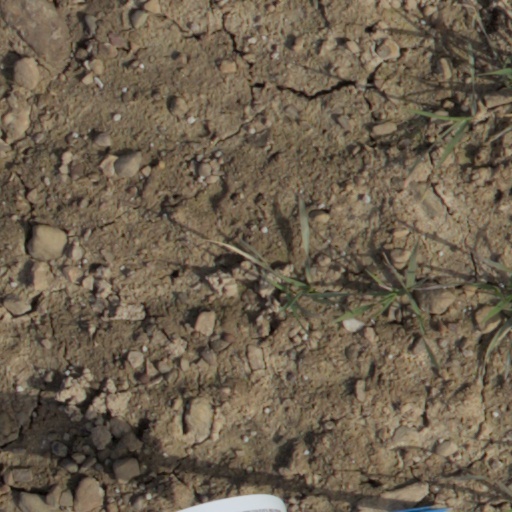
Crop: wheat